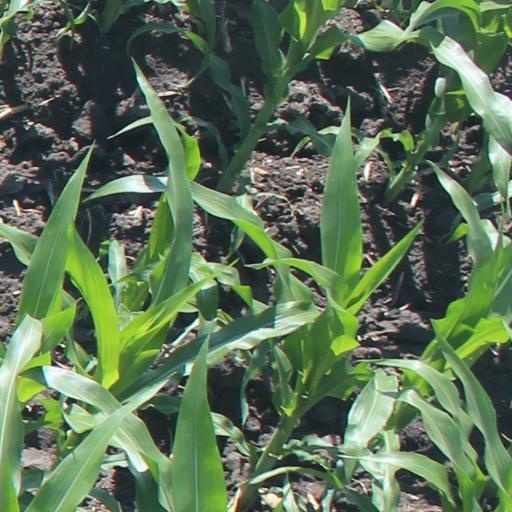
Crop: maize; corn